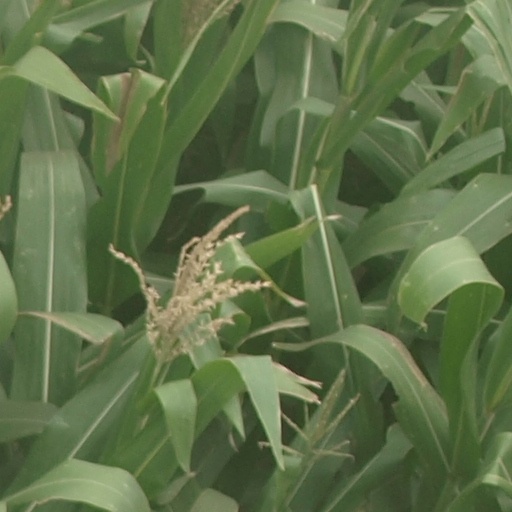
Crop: maize; corn